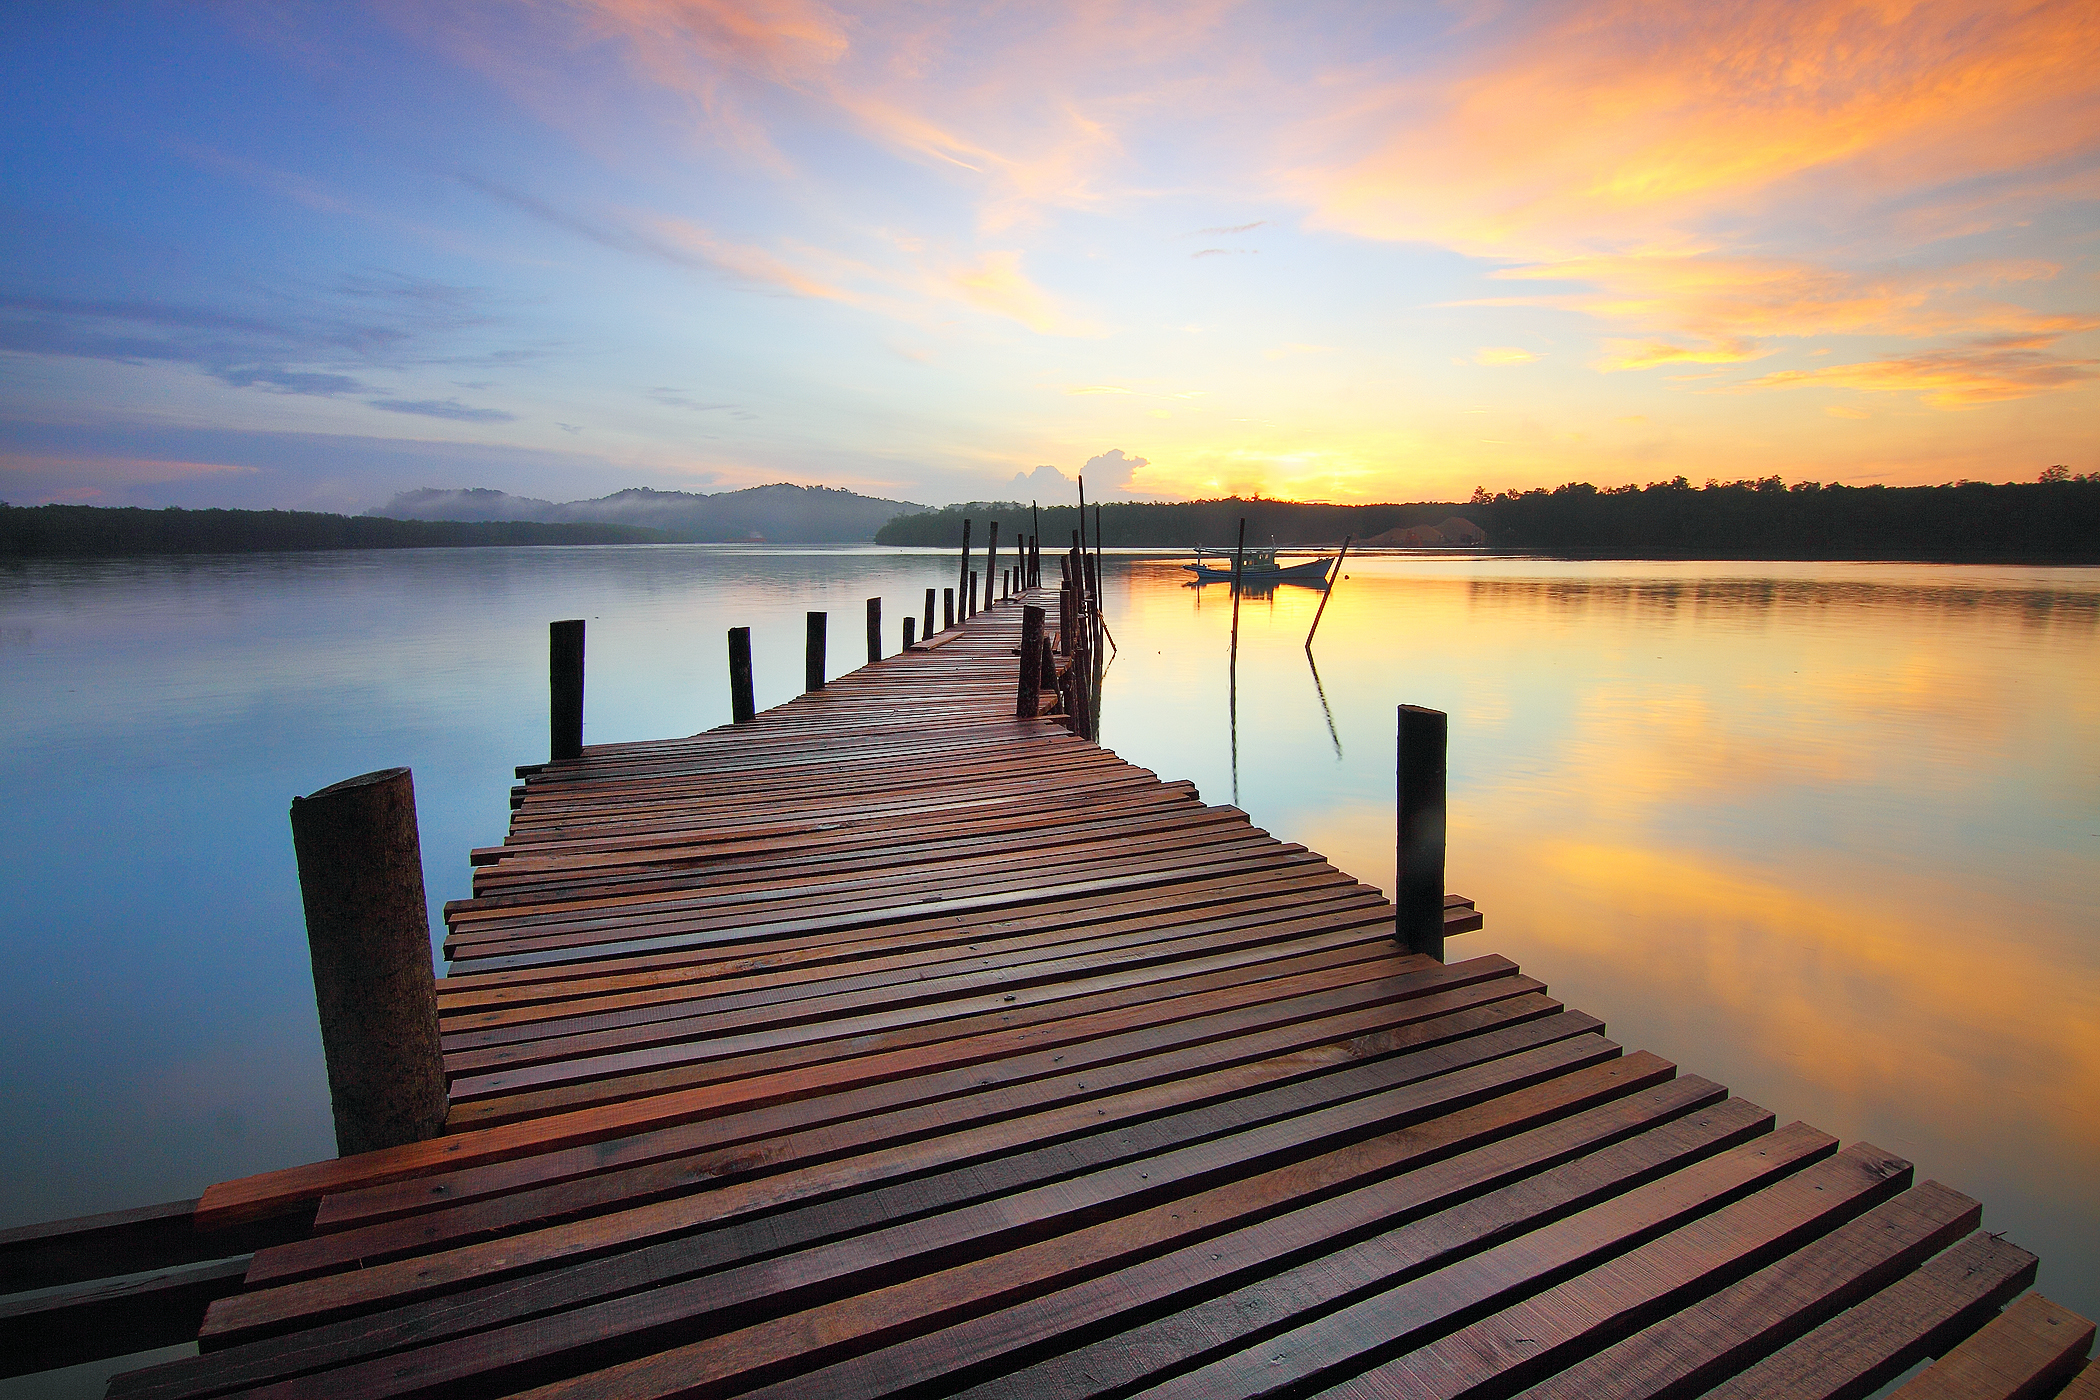
beach, sea, water, ocean, horizon, dock, structure, sky, sun, sunrise, sunset, boat, sunlight, morning, shore, lake, dawn, pier, walkway, summer, dusk, evening, reflection, seascape, jetty, outdoors, wooden